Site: brandenburg
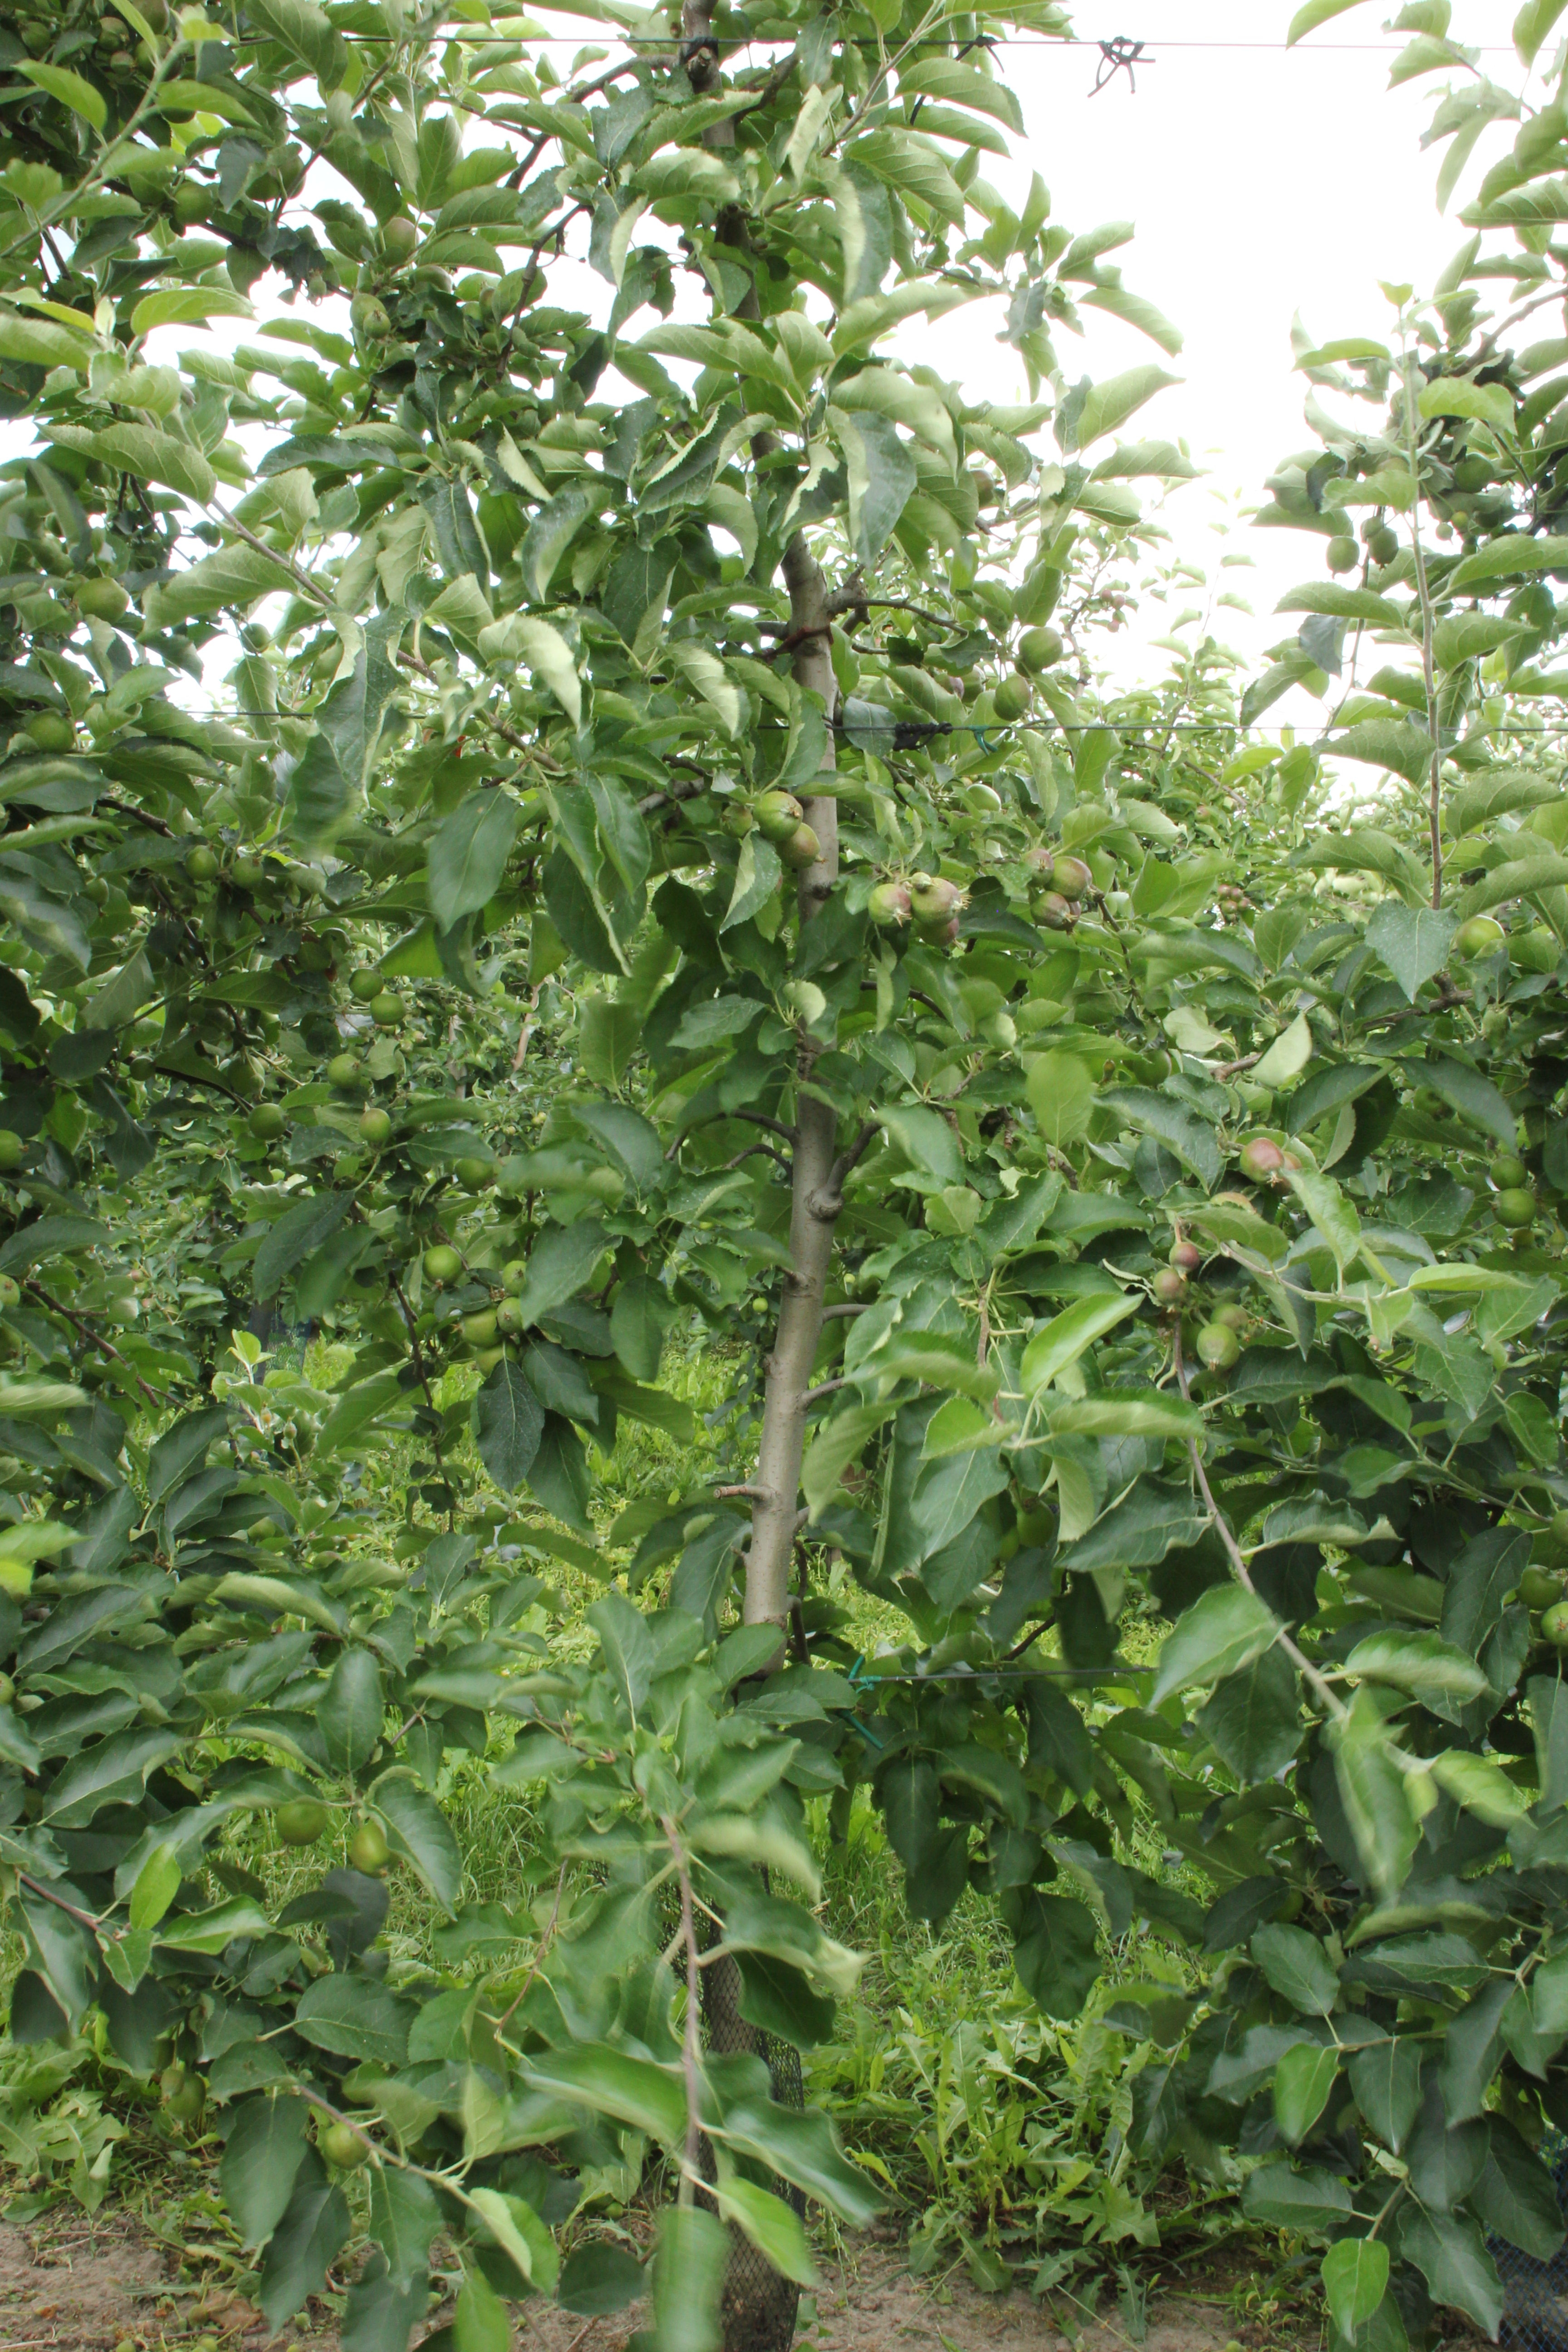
Growth stage (BBCH 73): Development of fruit